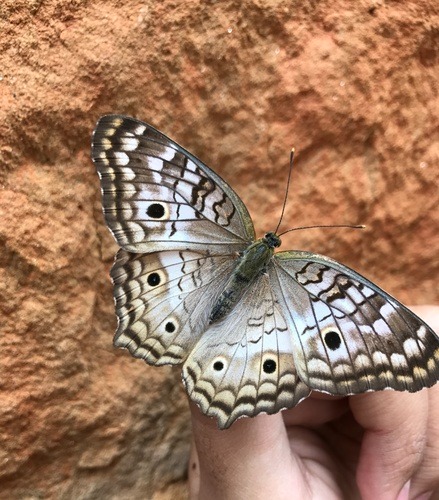
Scientific name: Anartia jatrophae
Common name: White peacock
Family: Nymphalidae
Order: Lepidoptera
Pollinator type: Primary pollinator
Habitat: Gardens, parks, and open areas
Geographic range: Southern United States to Argentina
Conservation status: Least Concern